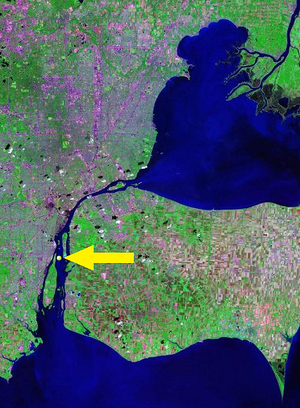
Mamajuda Island, parfois Mammy Judy Island, a été un îlot dans la rivière Détroit, aux Etats-Unis. Il se trouvait immédiatement à l'est de la pointe nord de Grosse île, et environ 150 mètres à l'ouest de la frontière canadienne. Plus petite des îles répertoriées dans la rivière, elle relevait administrativement du township de Grosse île, dans le comté de Wayne, au Michigan. Elle disparait dans les années 1950, avec le phare qu'elle portait.